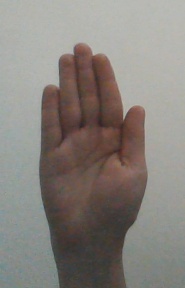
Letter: seen